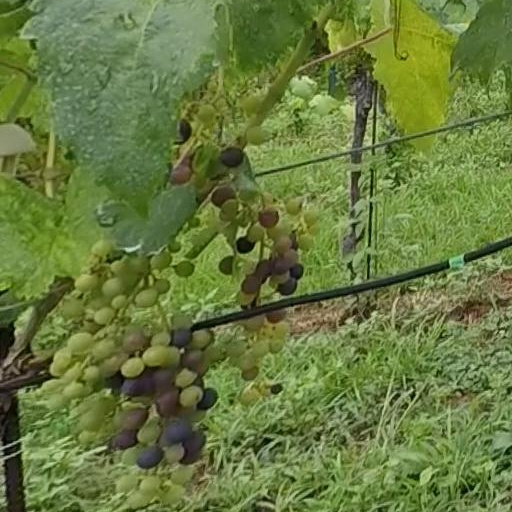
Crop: grape